Narc (film)

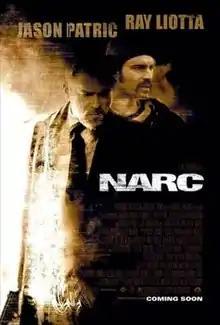
Theatrical poster

Narc is a 2002 American neo-noir crime thriller film directed and written by Joe Carnahan and starring Jason Patric and Ray Liotta (who also co-produced). The plot revolves around the efforts of two police detectives in search of the murderer of an undercover police officer. As they investigate, they engage in unethical behavior and uncover dark secrets that will challenge their fragile relationship.